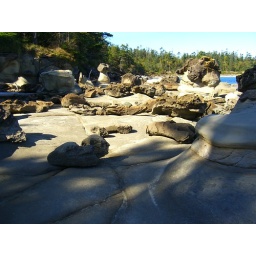
beach rock near Fords Cove